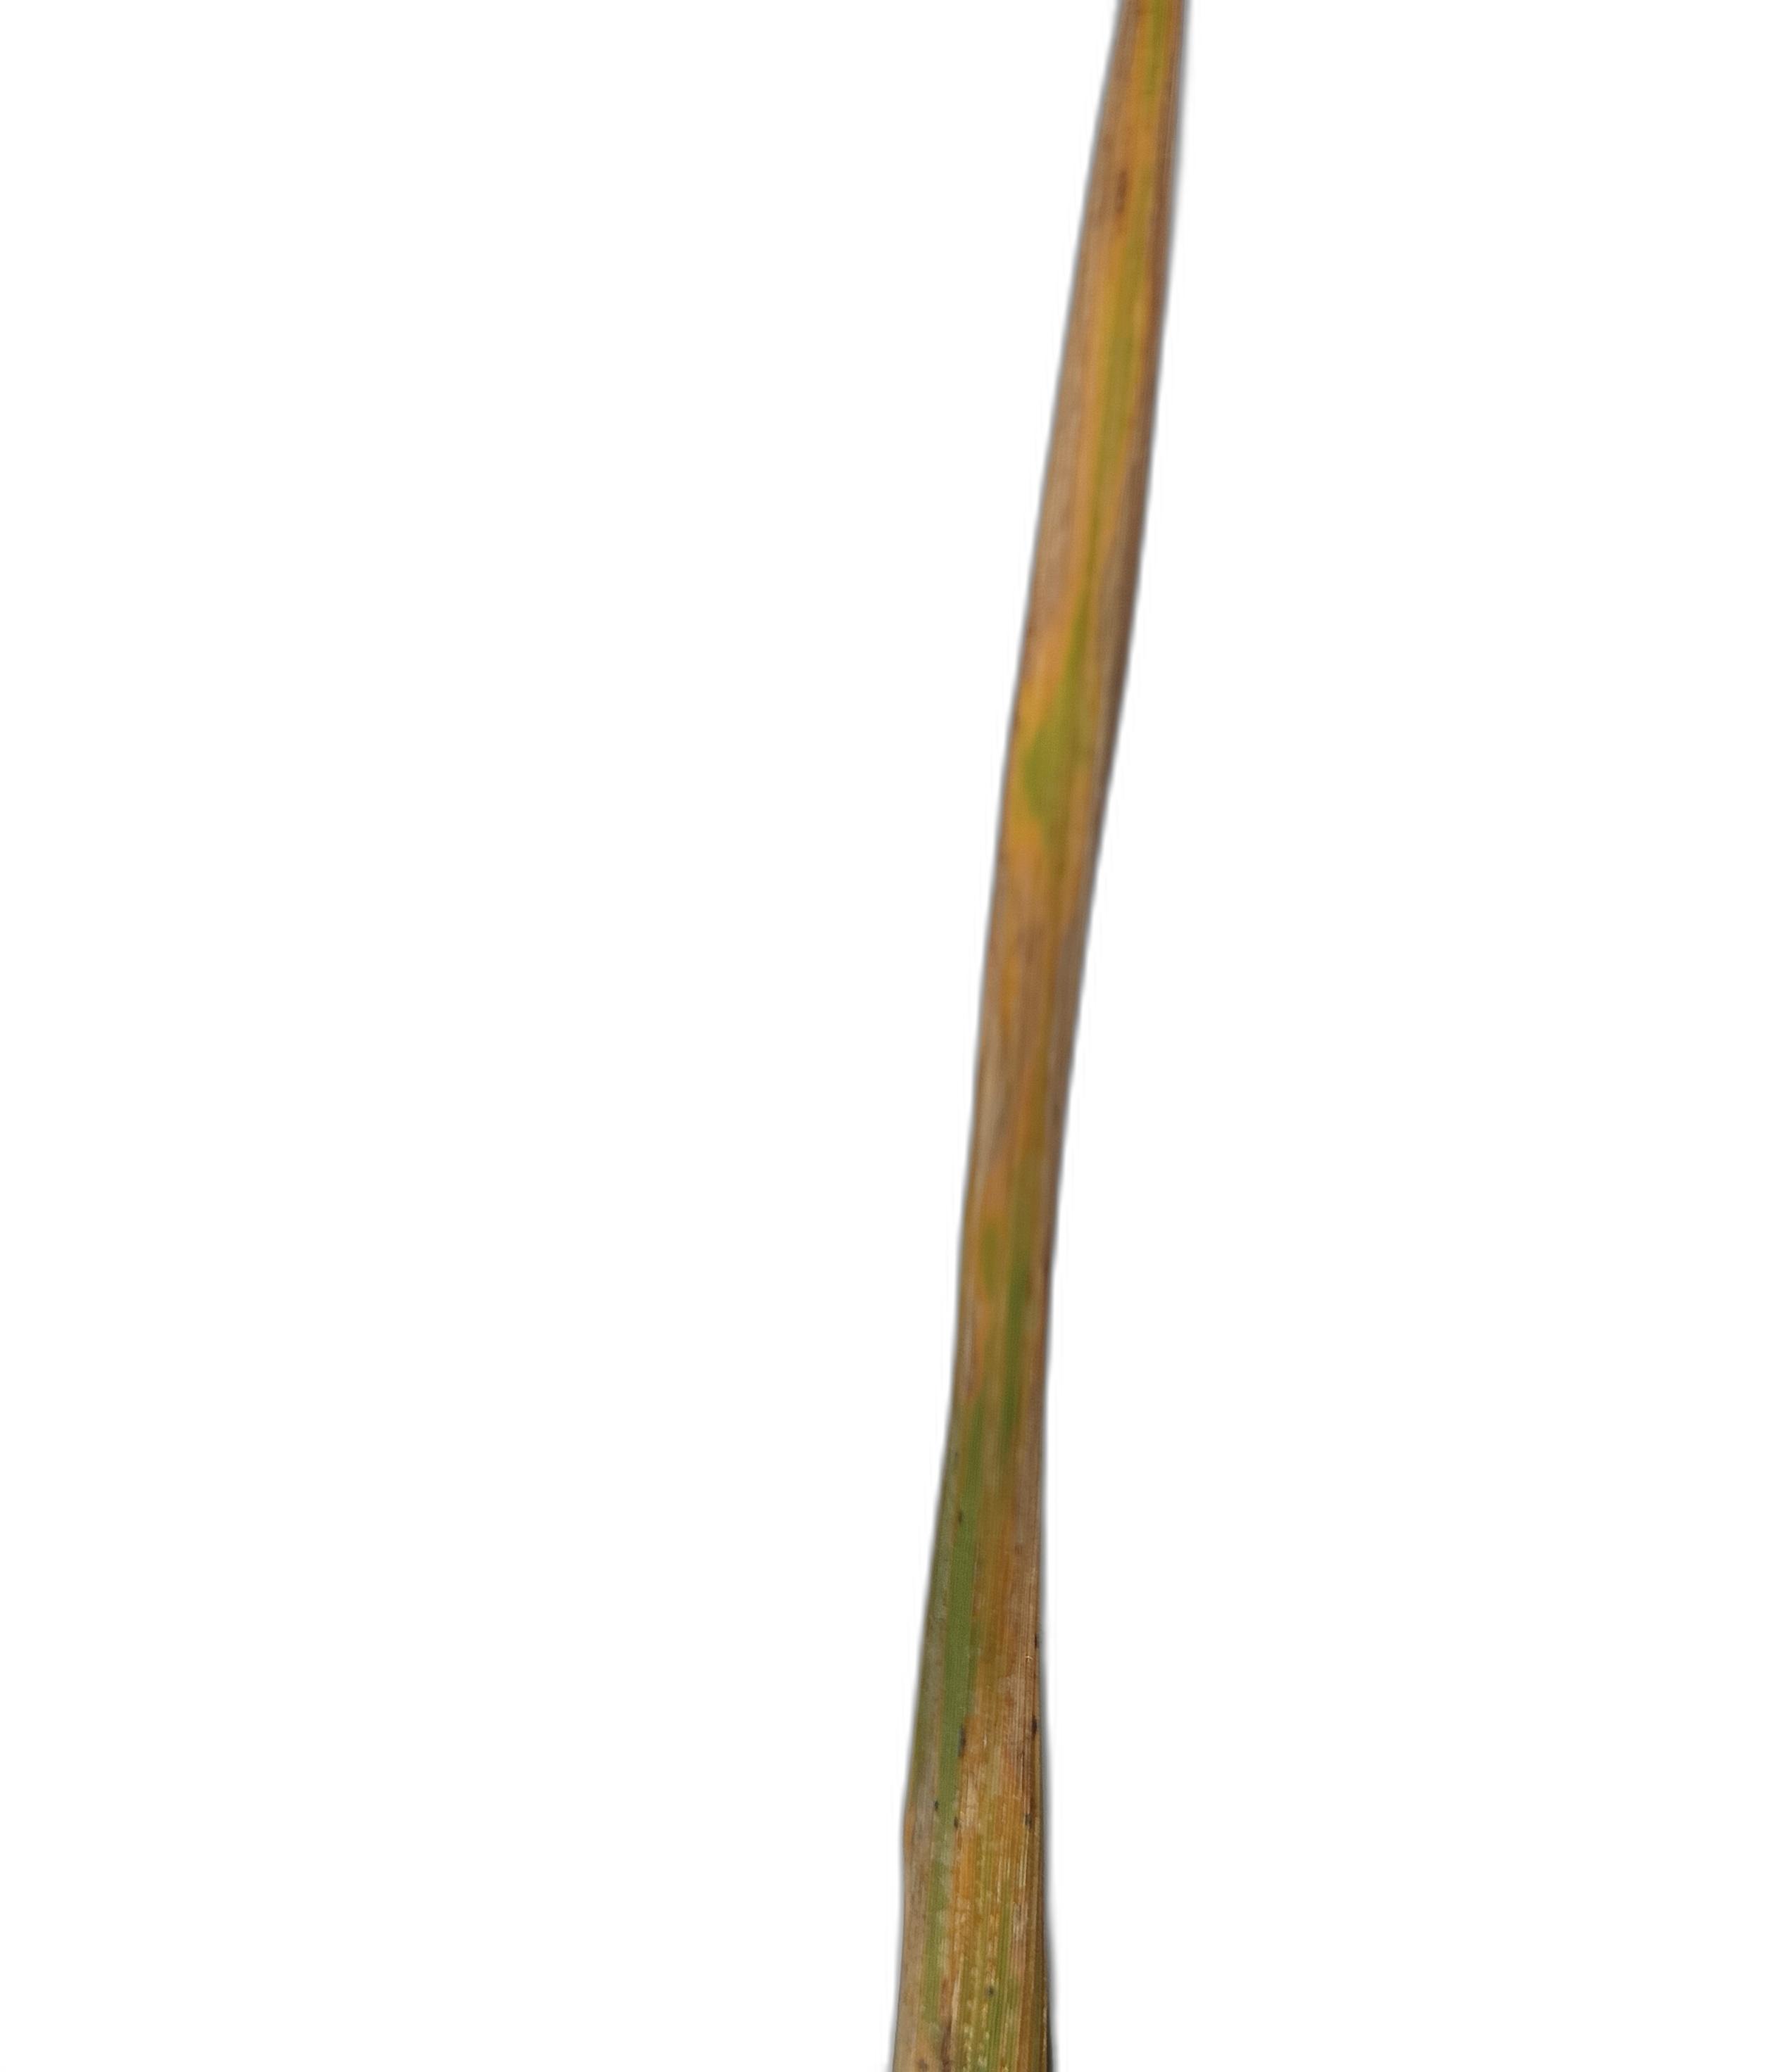
Label: Leaf Scald